The Devil Diamond

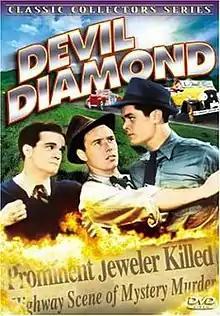

The Devil Diamond is a 1937 American film directed by Leslie Goodwins.